Weeks Falls

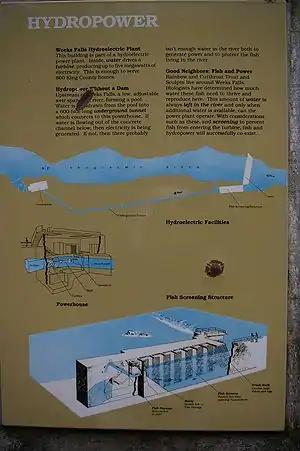
Sign by Weeks Falls Hydro Plant

Weeks Falls is a waterfall on the south fork of the Snoqualmie River, located near North Bend, Washington, USA, just south of Interstate 90 at exit 38. The falls are at the end of the road that goes past the Olallie State Park ranger headquarters. From the gravel parking lot, there is a paved accessible overlook to see the falls and a small area around the hydro-electric plant. There is also a ¼ mile accessible interpretive trail nearby.